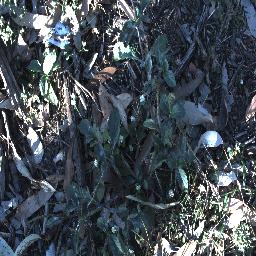
Label: snake_weed